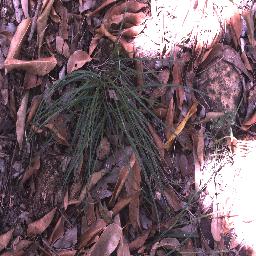
Label: negative